Riverside Avenue Historic District

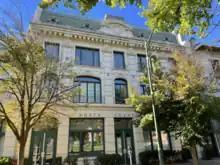
Smith Funeral Home

Located at 1116 W Riverside, the Elks Temple is a Renaissance Revival building completed in 1921 at a cost of $200,000 ($ in dollars). Its design is attributed to a little-known architect named Edward J. Baume, though renowned architect Kirtland Cutter has also been attached to the building's design. It is a rectangular building made of reinforced concrete with smooth sandstone on the exterior. Atop the façade runs a decorative frieze made of tile. An Ionic colonnade runs along the second story exterior, continuing the theme of exterior colonnades that began with the Civic Building on the east and continued through the Masonic Temple to the Elks Temple. A balustrade runs between each column. The ground level features a recessed central entryway surrounded on each side by four bays with arched windows extending approximately 110 feet along Riverside.